Odoardo Farnese (cardinal)

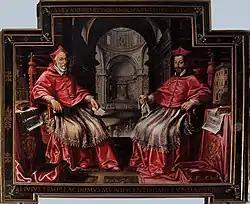
Cardinals Alessandro and Odoardo Farnese

In addition, Farnese commissioned various oil paintings from Carracci, including his "Rinaldo and Armida" now in the Capodimonte Museum in Naples and "Christ in Glory with Saints and Odoardo Farnese" now in the Galleria Palatina in Florence. It was on Carracci's recommendation that he commissioned Domenichino to fresco the Chapel of St Nilo in the abbey at Grottaferrata. Farnese also commissioned Carracci's "Sleeping Venus".